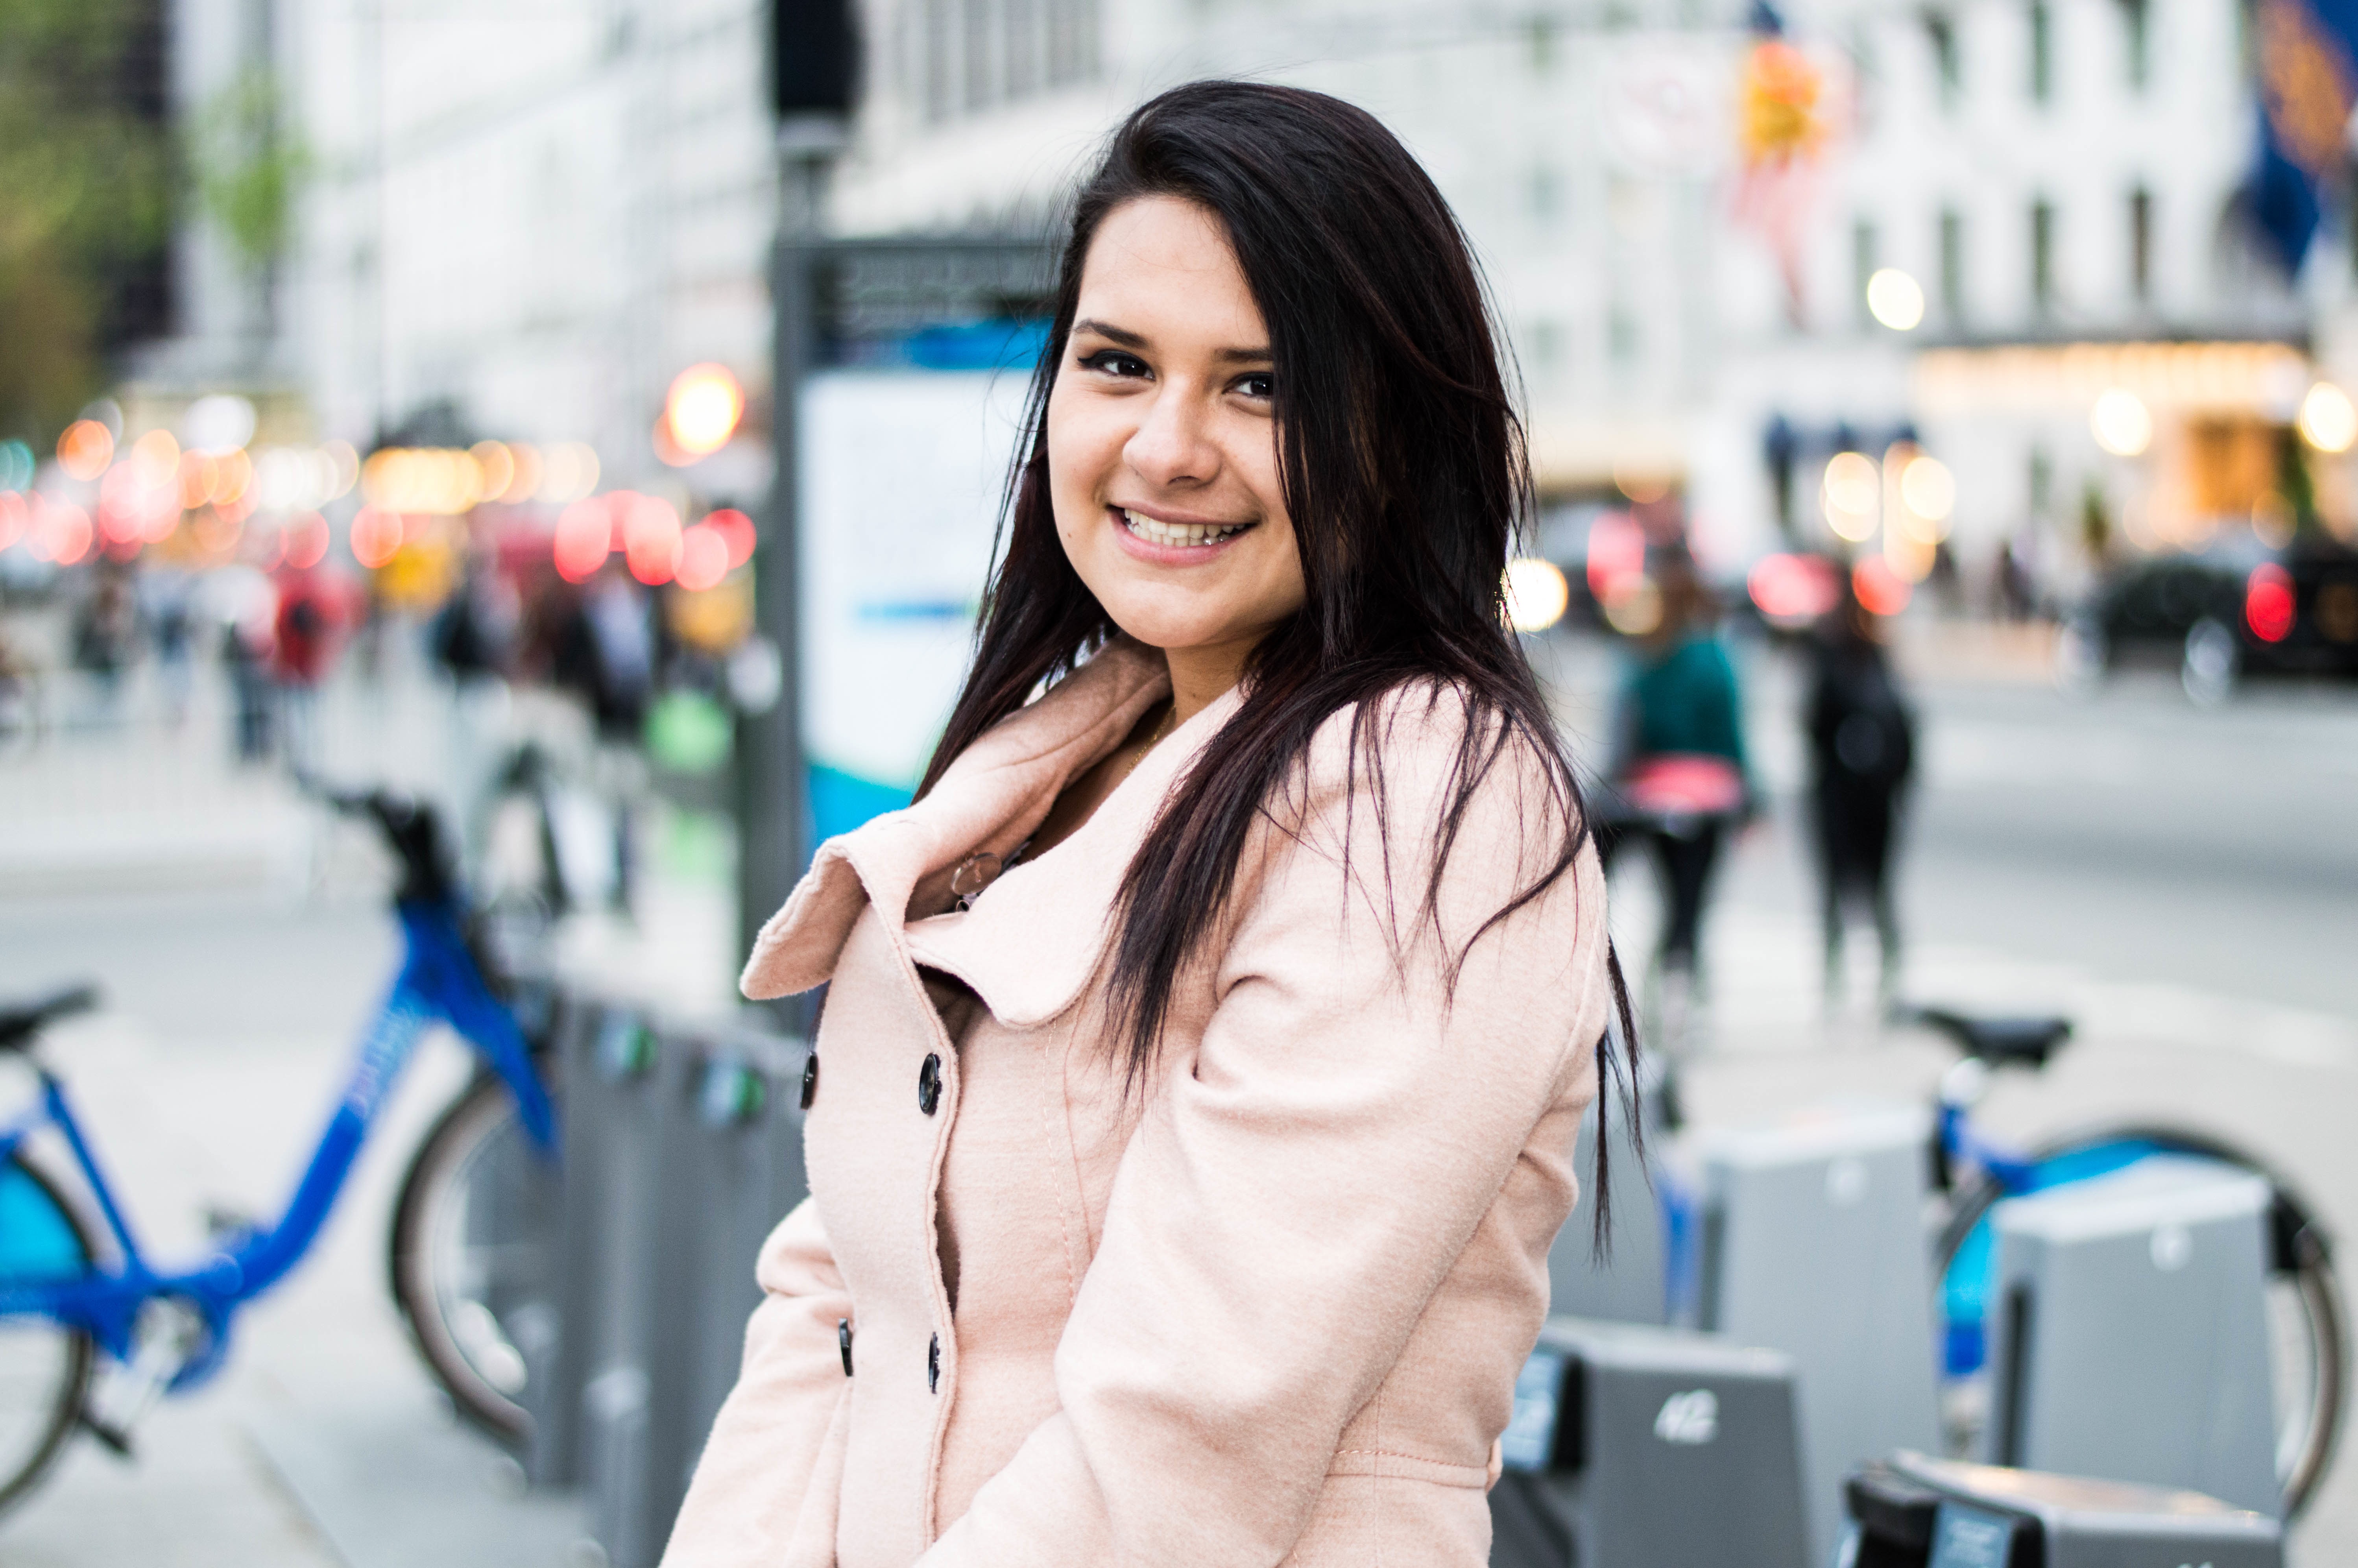
person, girl, road, street, spring, fashion, shopping, lady, infrastructure, glasses, snapshot, beauty